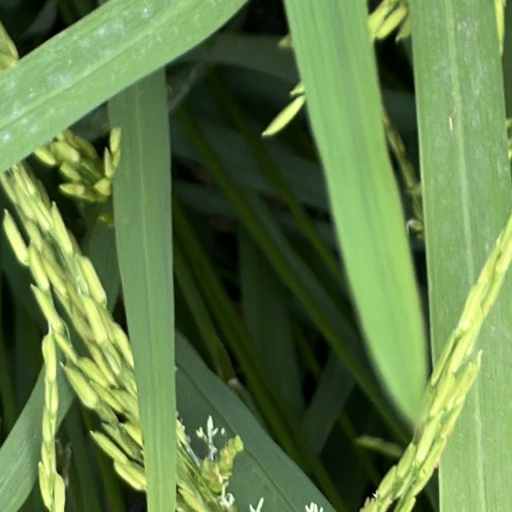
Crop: rice